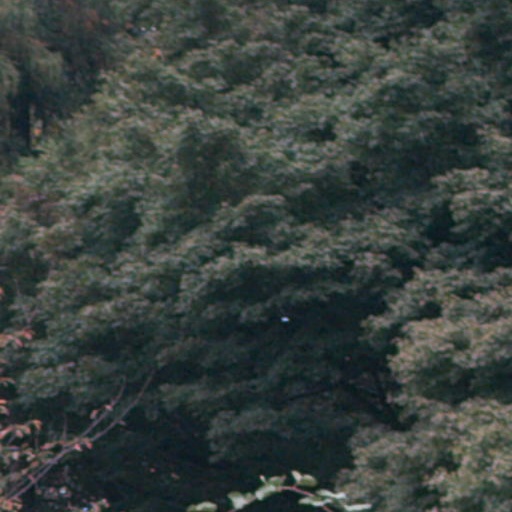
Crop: cassava